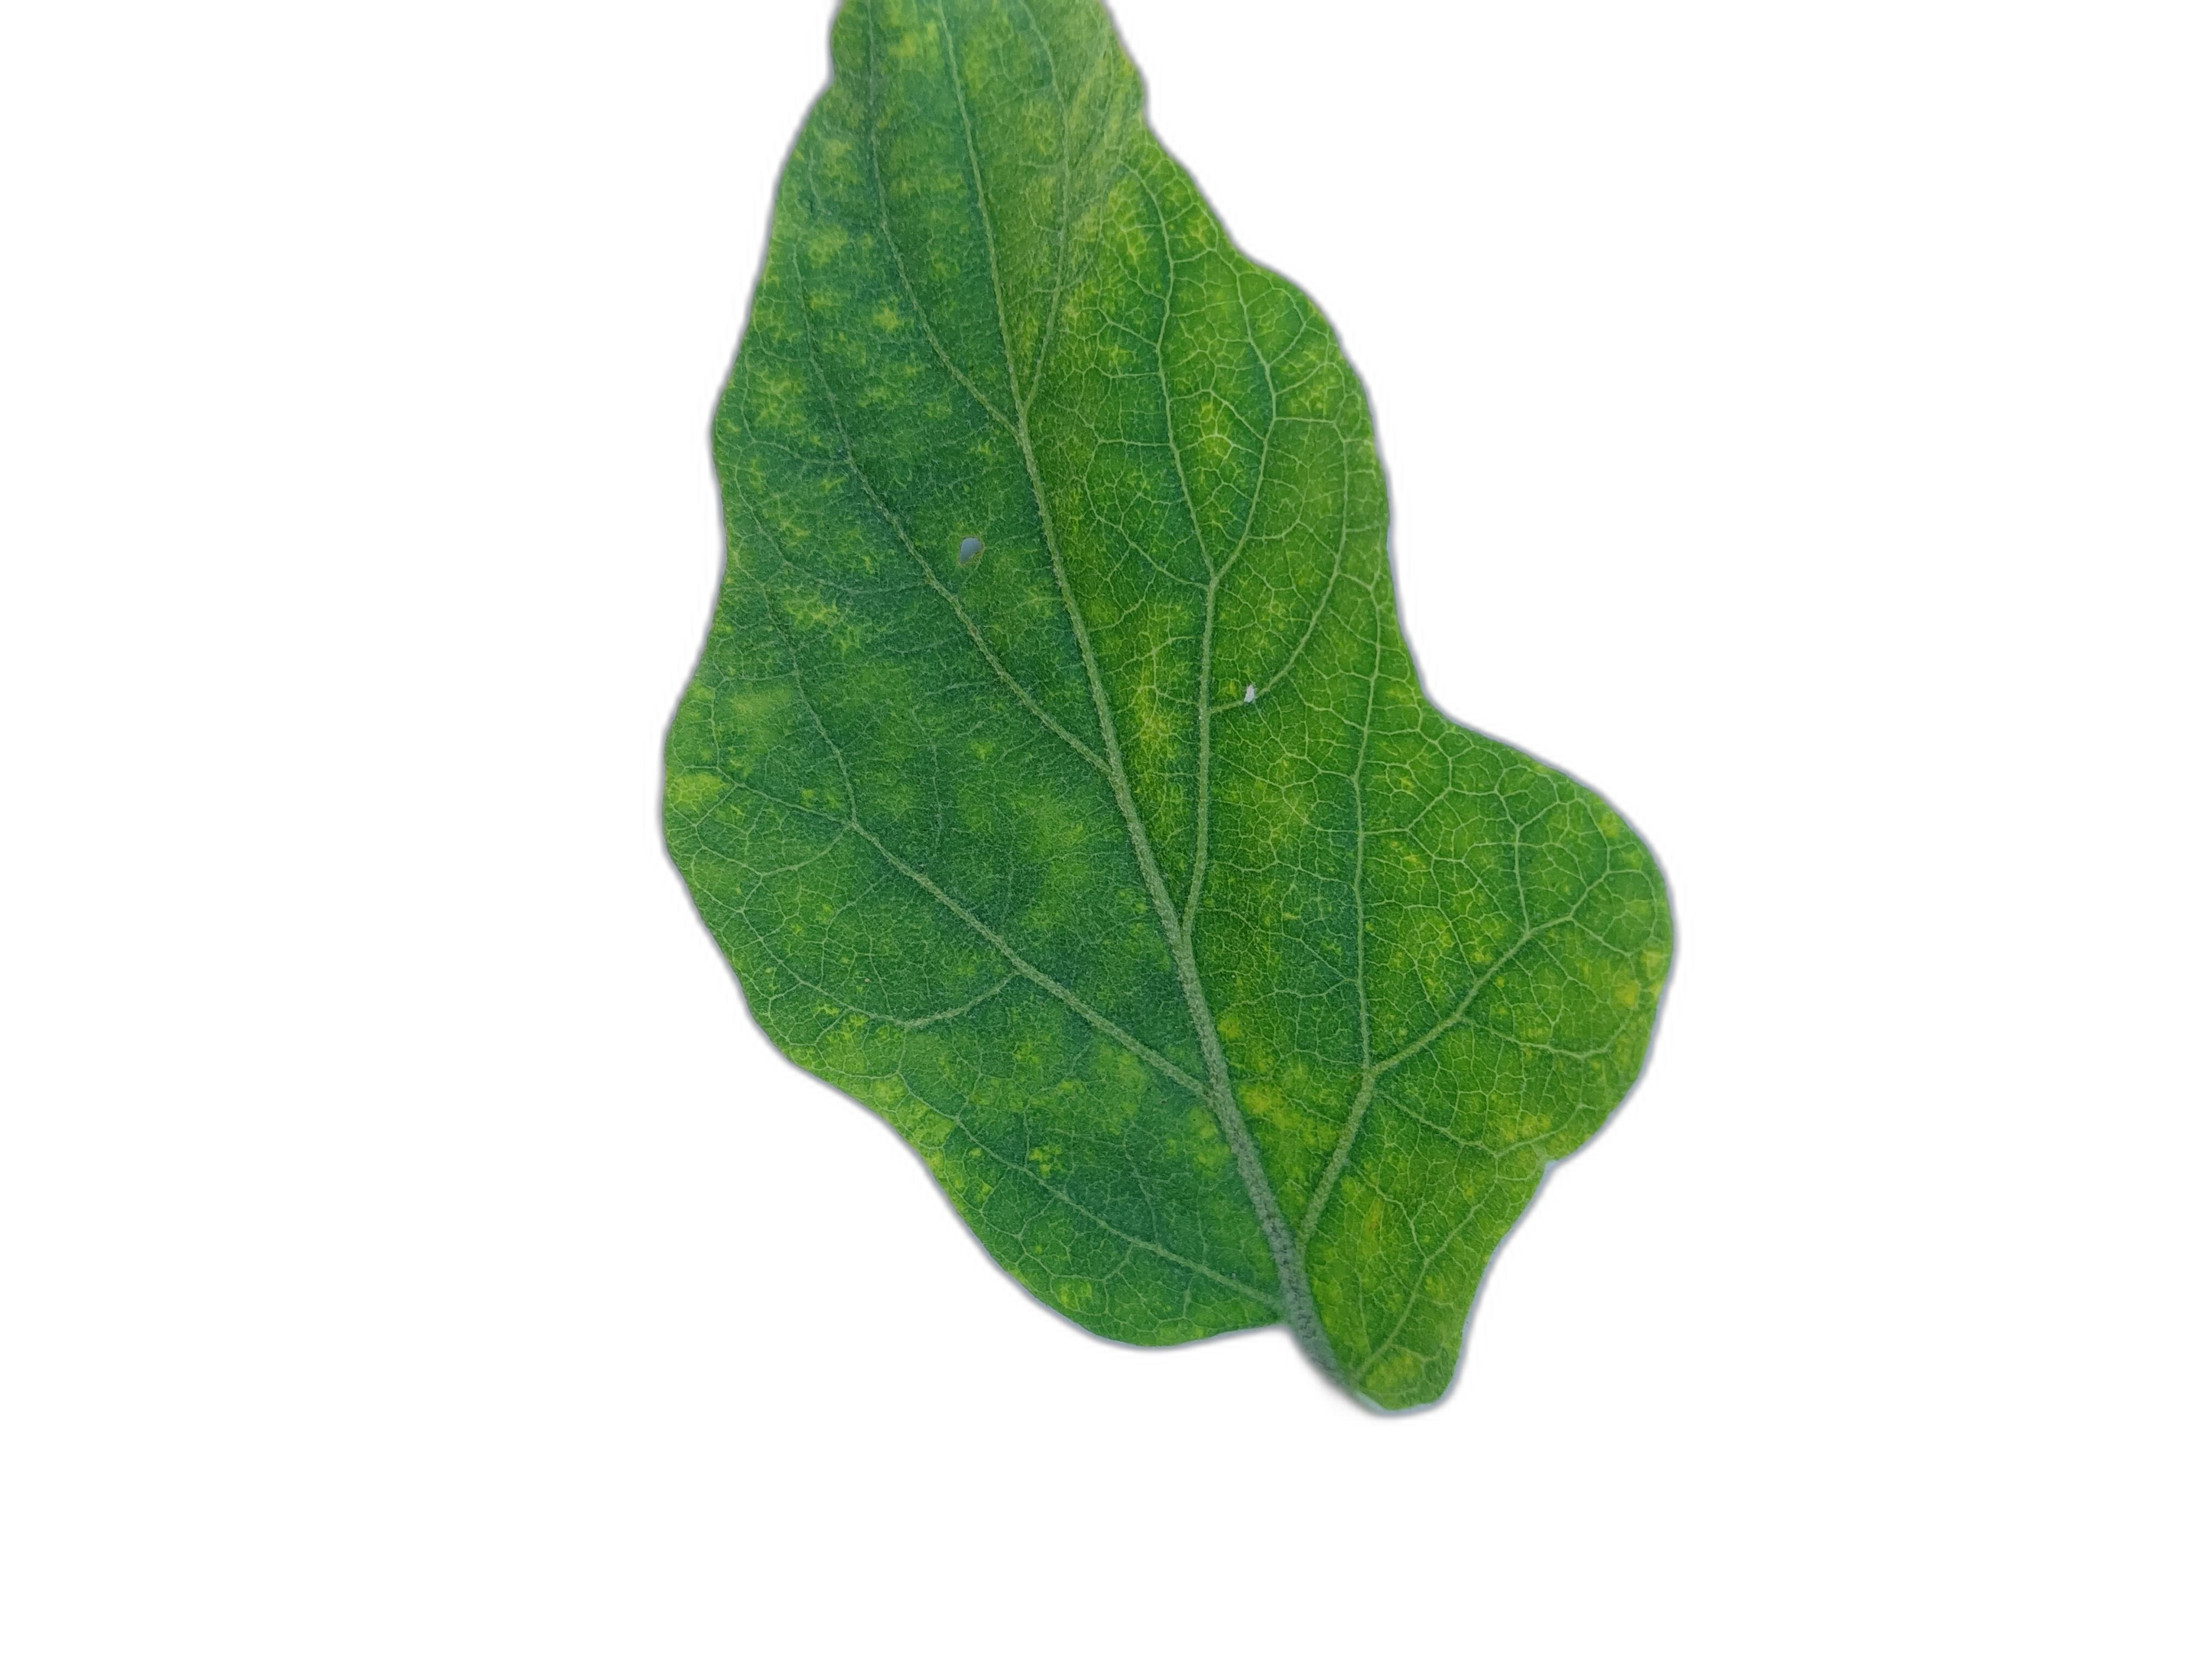
Label: Healthy Leaf